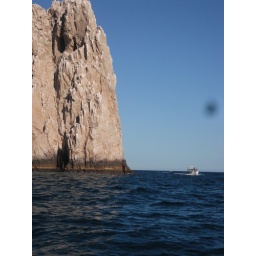
The rocks at Land's End during a glass bottom boat tour on our first full day in Cabo (12/31/09)